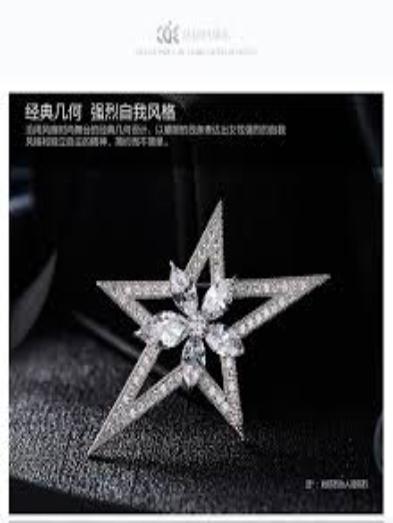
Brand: CDELALA
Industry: Clothes